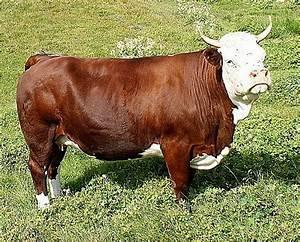
cow